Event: Nepal Earthquake
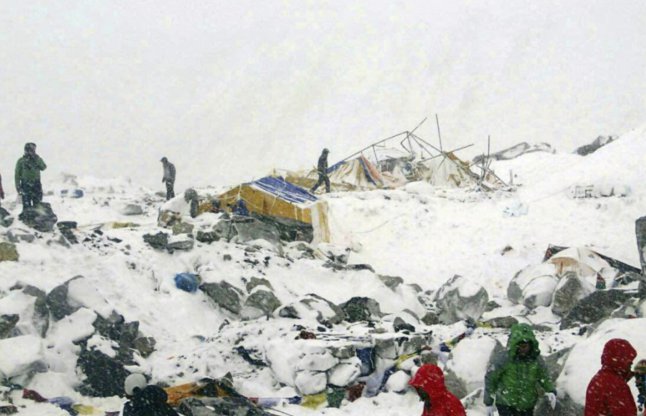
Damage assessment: damage